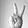
ASL letter: V